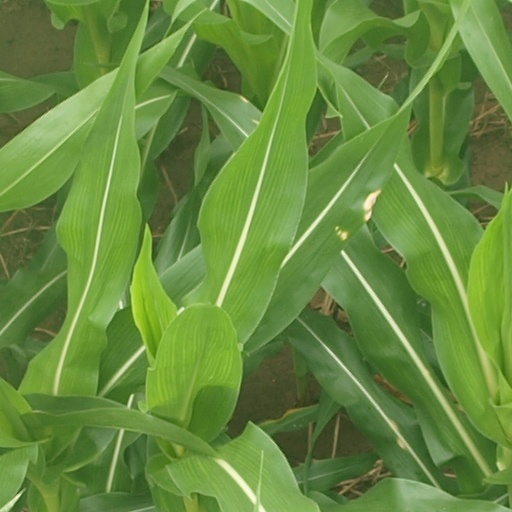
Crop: maize; corn